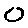
Label: 0